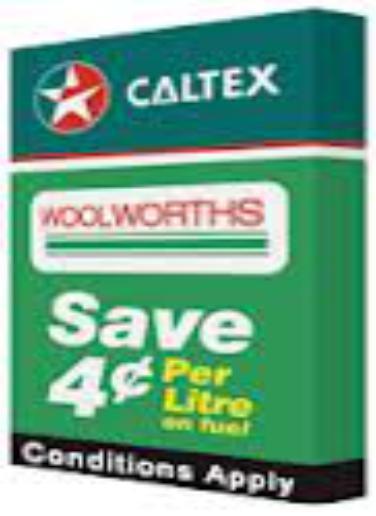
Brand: caltex woolworths
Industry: Others